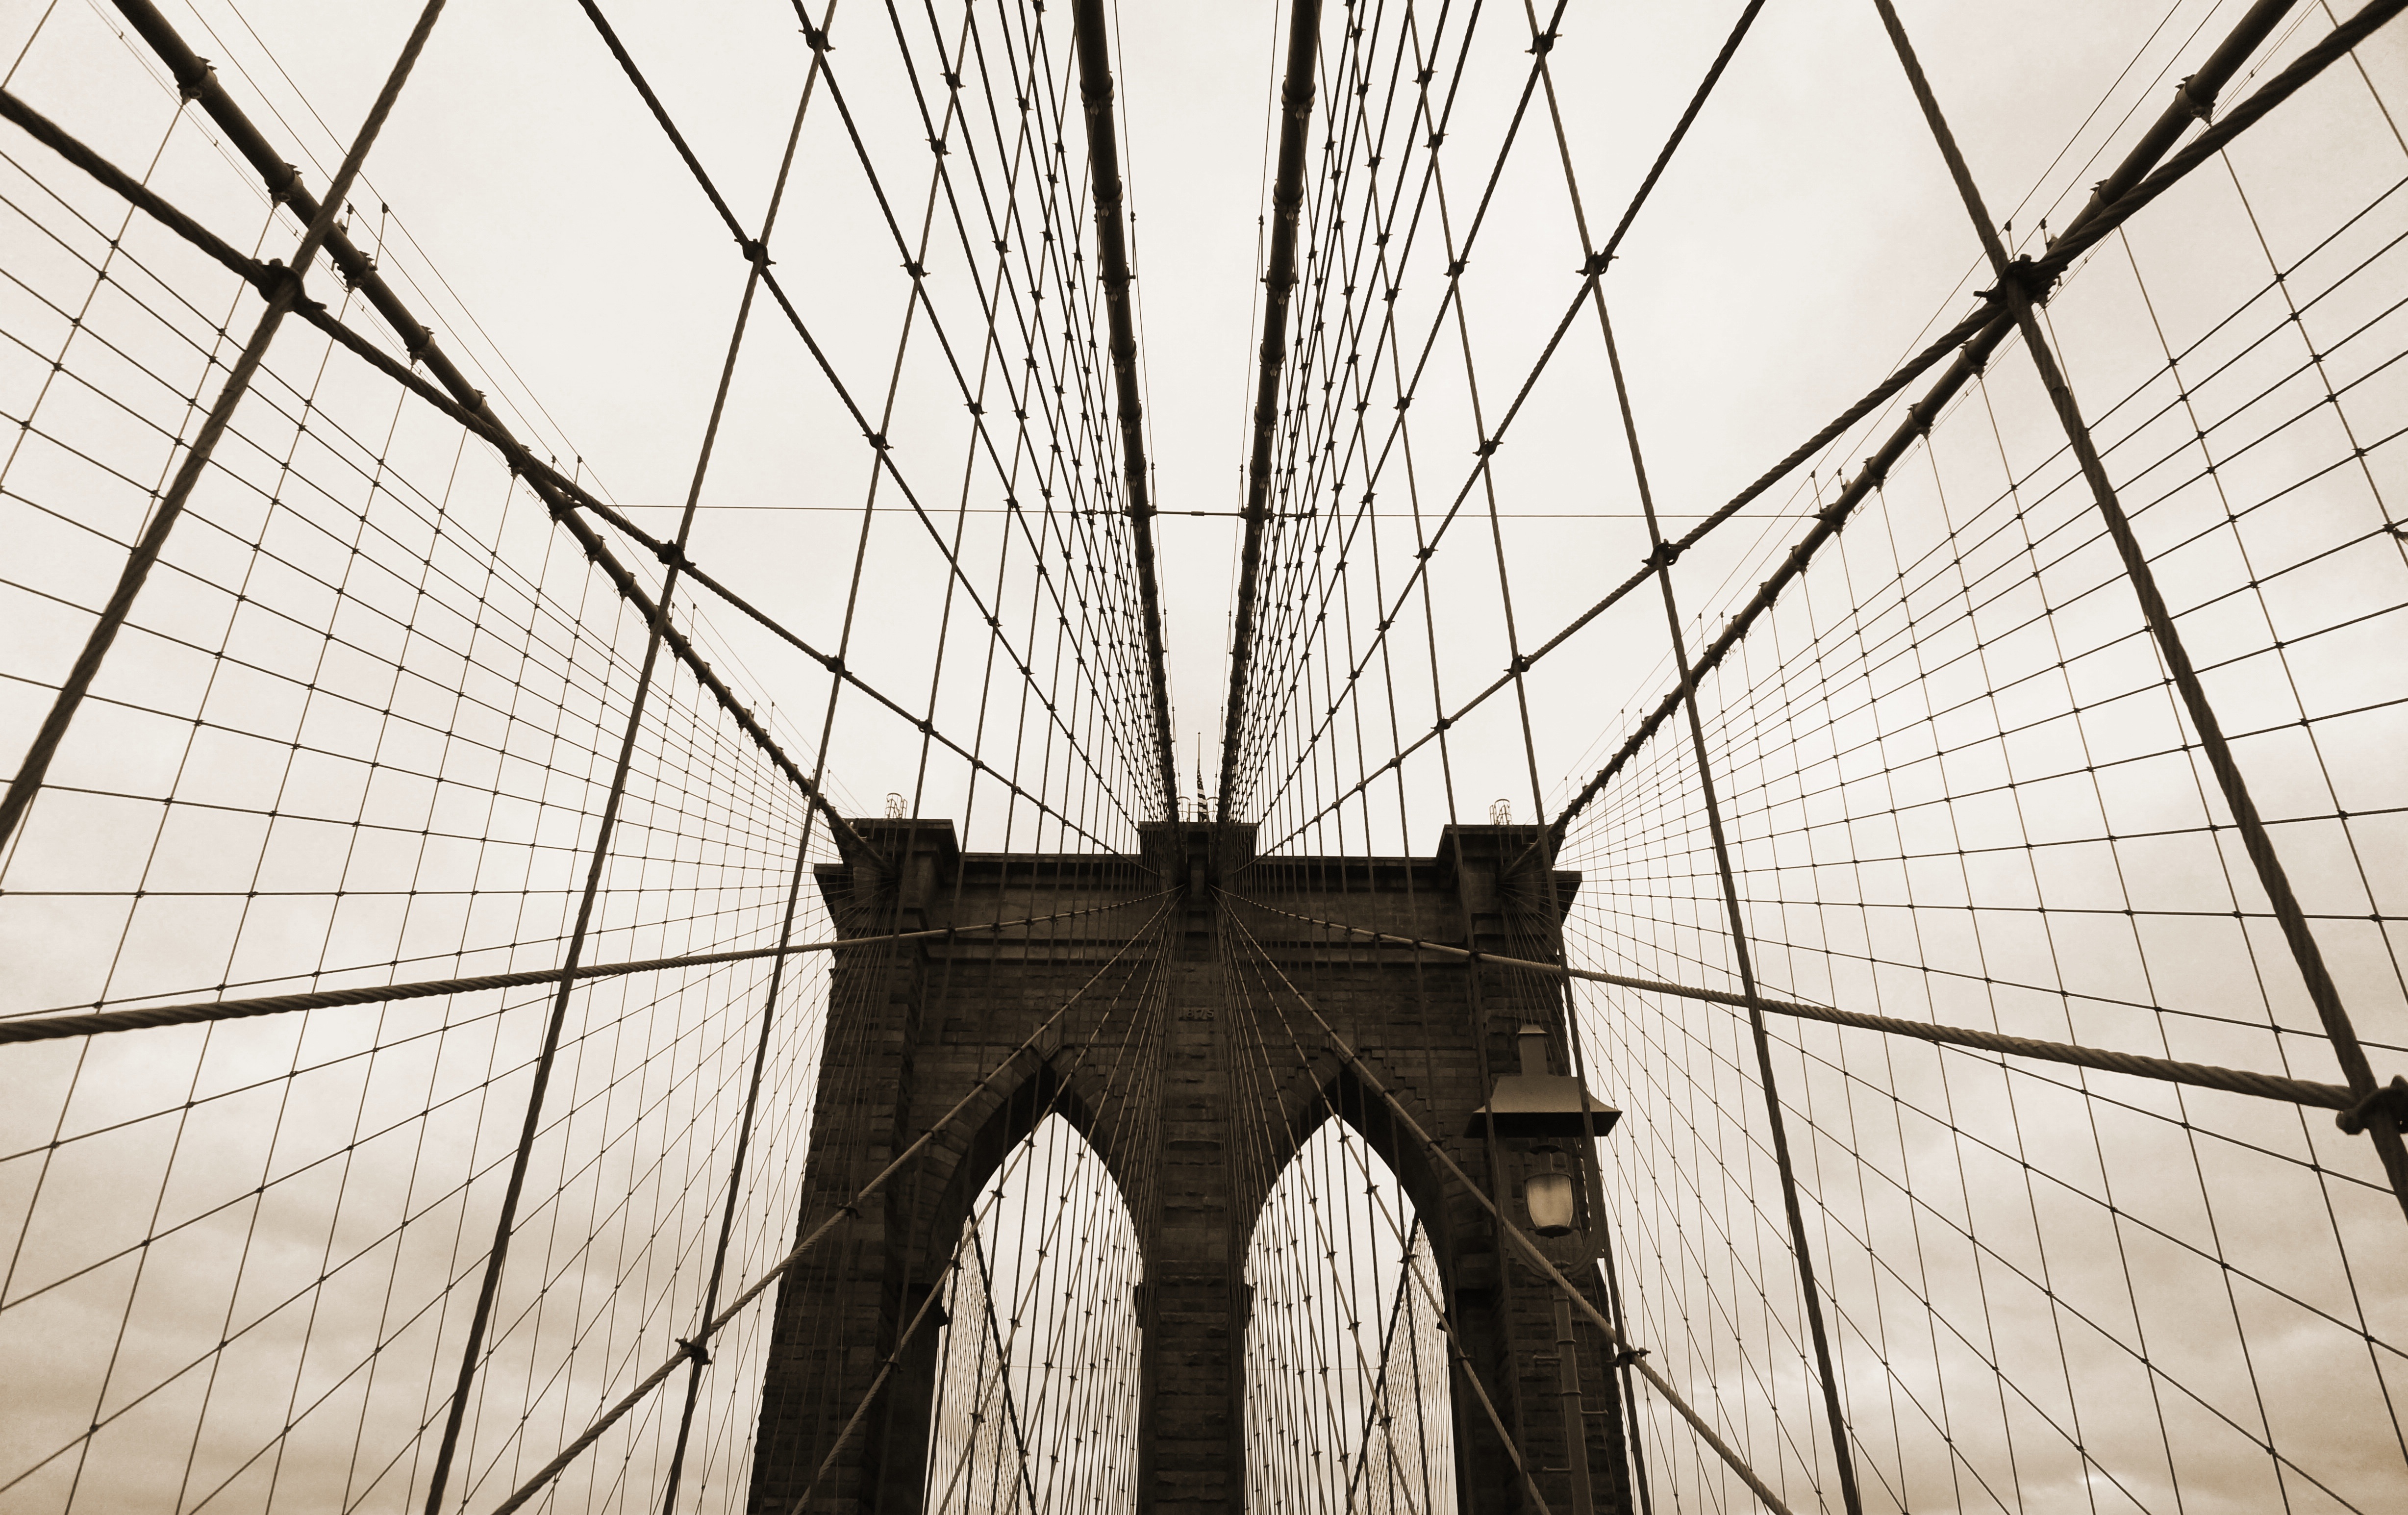
architecture, bridge, new york, line, brooklyn bridge, nyc, usa, america, monochrome, symmetry, ny, us, tourist attraction, shape, east river bridge